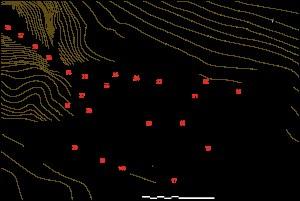
Éphèse est l'une des plus anciennes et plus importantes cités grecques d'Asie Mineure, la première de l'Ionie. Bien que ses vestiges soient situés près de sept kilomètres à l'intérieur des terres, près des villes de Selçuk et Kuşadası dans l'Ouest de l'actuelle Turquie, Éphèse était dans l'Antiquité, et encore à l'époque byzantine, l'un des ports les plus actifs de la mer Égée; il est situé près de l'embouchure du grand fleuve anatolien Caystre. L’Artémision, le grand sanctuaire dédié à Artémis, la déesse tutélaire de la cité, qui comptait parmi les Sept merveilles du monde et auquel Éphèse devait une grande part de sa renommée, était ainsi à l'origine situé sur le rivage. C'est l'œuvre combinée des sédiments charriés par le Caystre, des changements climatiques, et peut-être d'accidents sismiques, qui explique le déplacement progressif de la côte vers l'Ouest, et l'ensablement subséquent des ports de la ville, prélude de leur abandon.